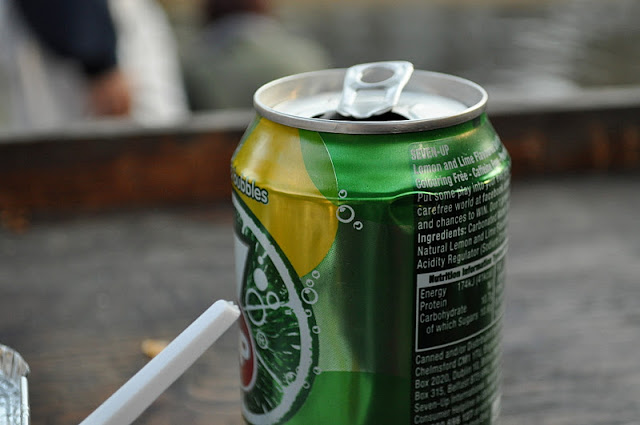
Label: metal